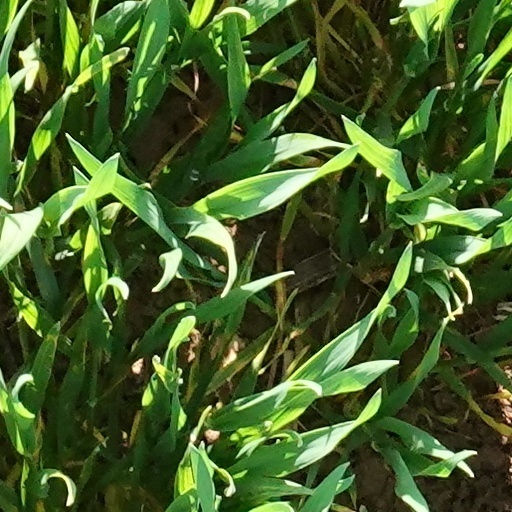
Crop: wheat